Homoranthus clarksonii

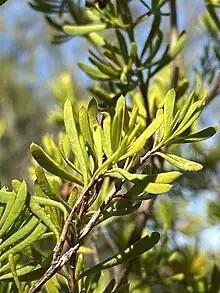
Foliage

Homoranthus clarksonii is a flowering plant in the family Myrtaceae and is endemic to a small area in Queensland. It is an upright shrub with pointed, linear leaves and pairs of creamy pink to pale yellow flowers which turn pink as they age. It is only known from small populations on Mount Mulligan.